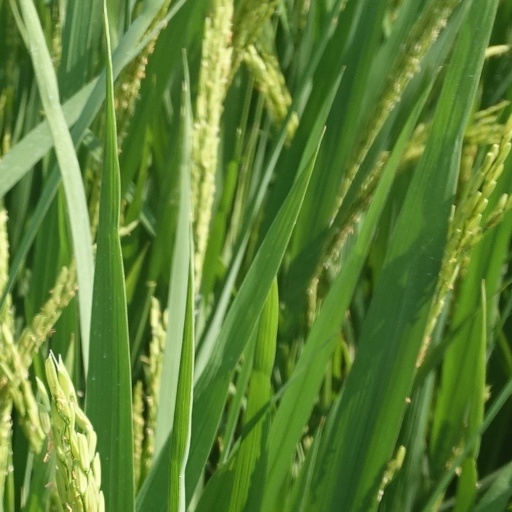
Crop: rice